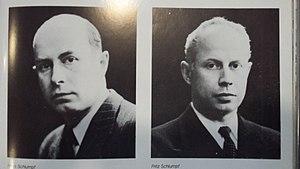
Frères Schlumpf, Hans (1904-1989) et Fritz (1906-1992)
Hans Schlumpf ou Giovanni "Hans" Schlumpf et Fritz Schlumpf ou Federico "Fritz" Schlumpf, surnommés les frères Schlumpf, sont deux industriels franco-suisses du XXᵉ siècle qui, après avoir fondé un empire du textile entre 1935 et 1976 à Mulhouse en Alsace, ont rassemblé la plus importante collection privée du monde d'automobiles de collection de luxe et de sport pionnières de l'automobile européenne, en particulier de 123 Bugatti, et de 14 Rolls-Royce. Leur collection de 560 automobiles, dont 430 sont classées aux monuments historiques depuis 1978, est aujourd'hui exposée au public à la Cité de l'automobile - Collection Schlumpf de Mulhouse, le plus important musée d'automobiles de collection du monde.
La Cité de l'automobile - Musée national - Collection Schlumpf de Mulhouse, en Alsace, abrite la plus importante collection de voitures du monde - plus de 500 véhicules - dont la célèbre collection Schlumpf des frères Schlumpf. Le musée, qui est hébergé dans une ancienne usine de filature textile des frères Schlumpf datant de 1880, classée aux monuments historiques, s'étend sur plus de 20 000 m².